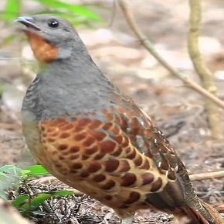
Species: CHINESE BAMBOO PARTRIDGE
Scientific name: BAMBUSICOLA THORACICUS
ImageNet parent category: partridge